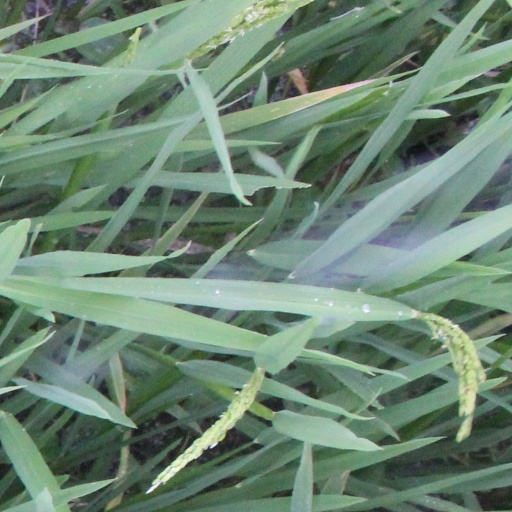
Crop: rice